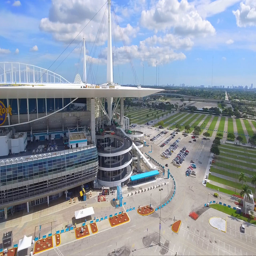
aerial shot of the 4k